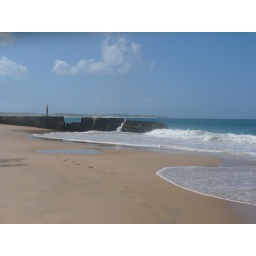
rocks and beach in tofo, mozambique